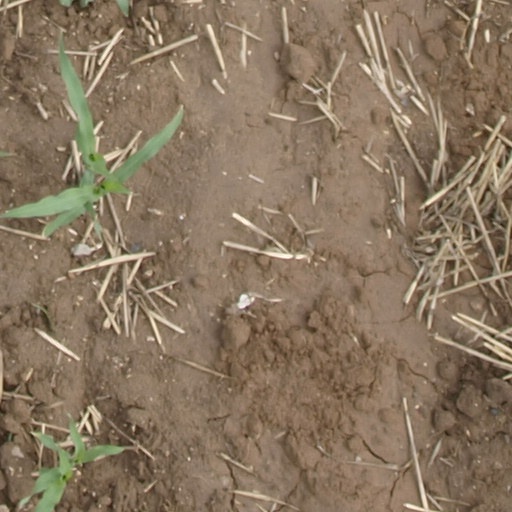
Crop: maize; corn